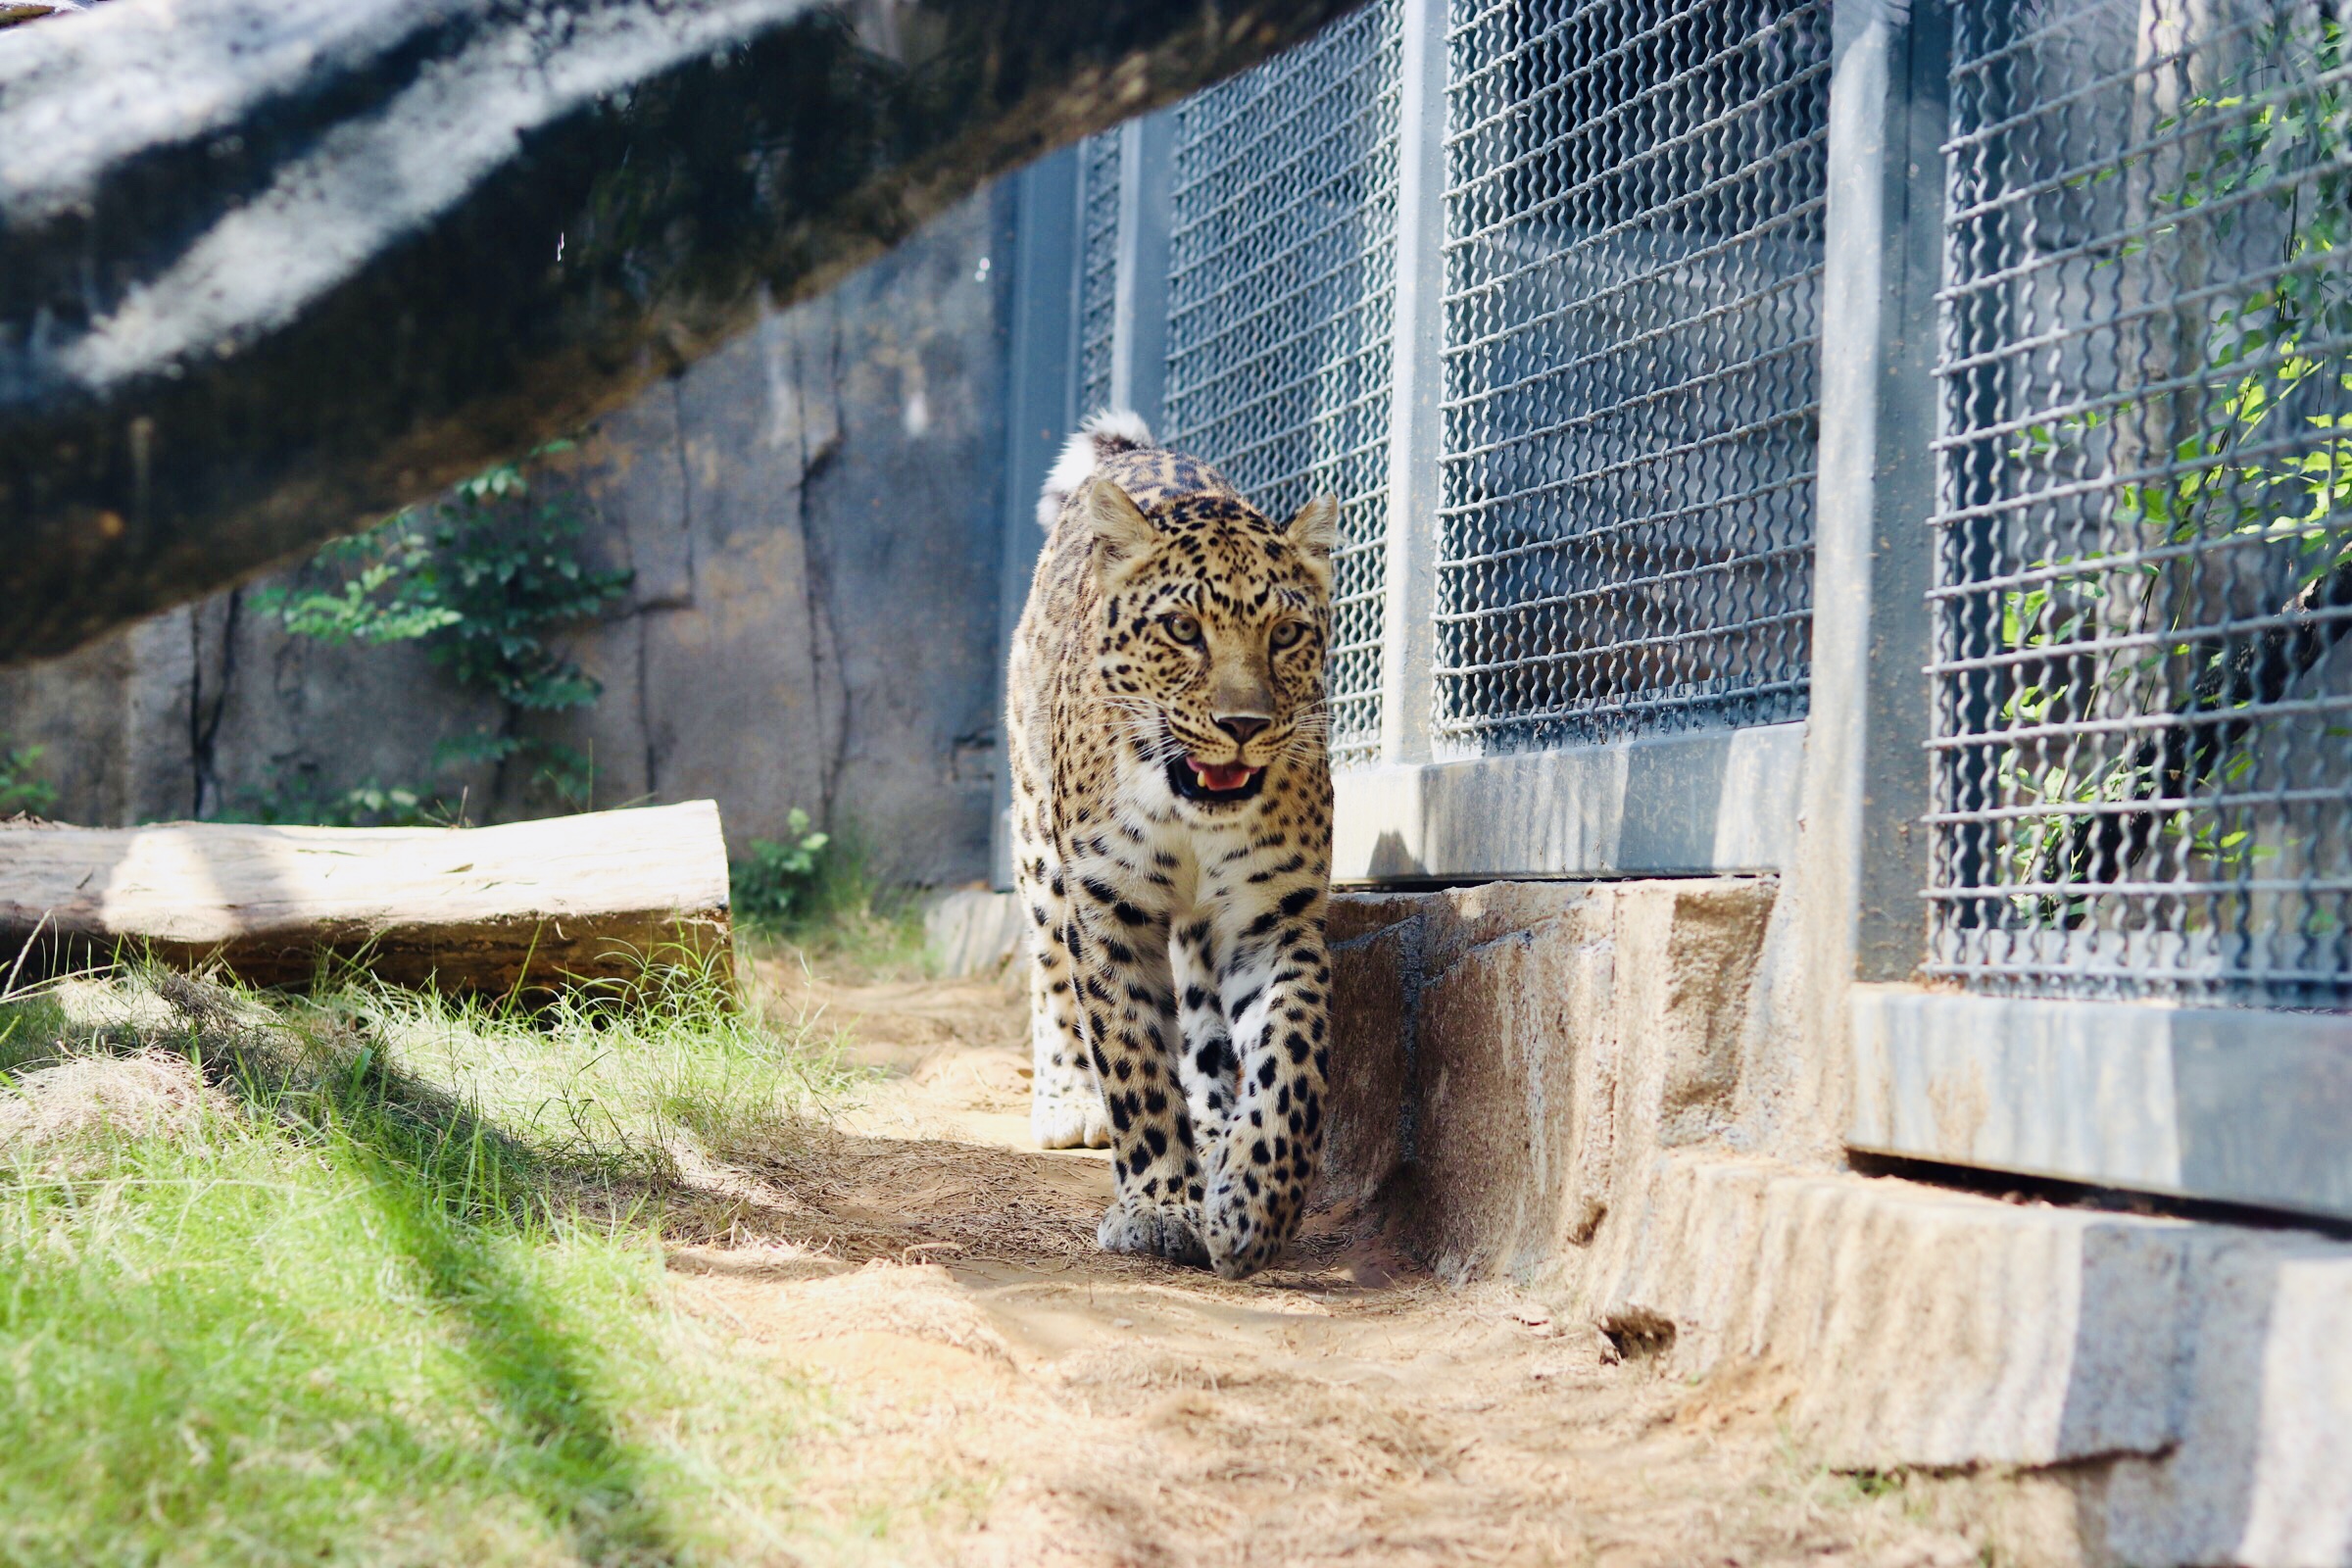
animals, leopards, terrestrial animal, felidae, wildlife, leopard, snow leopard, jaguar, big cats, zoo, nature reserve, carnivore, African leopard, snout, adaptation, cheetah, recreation, fawn